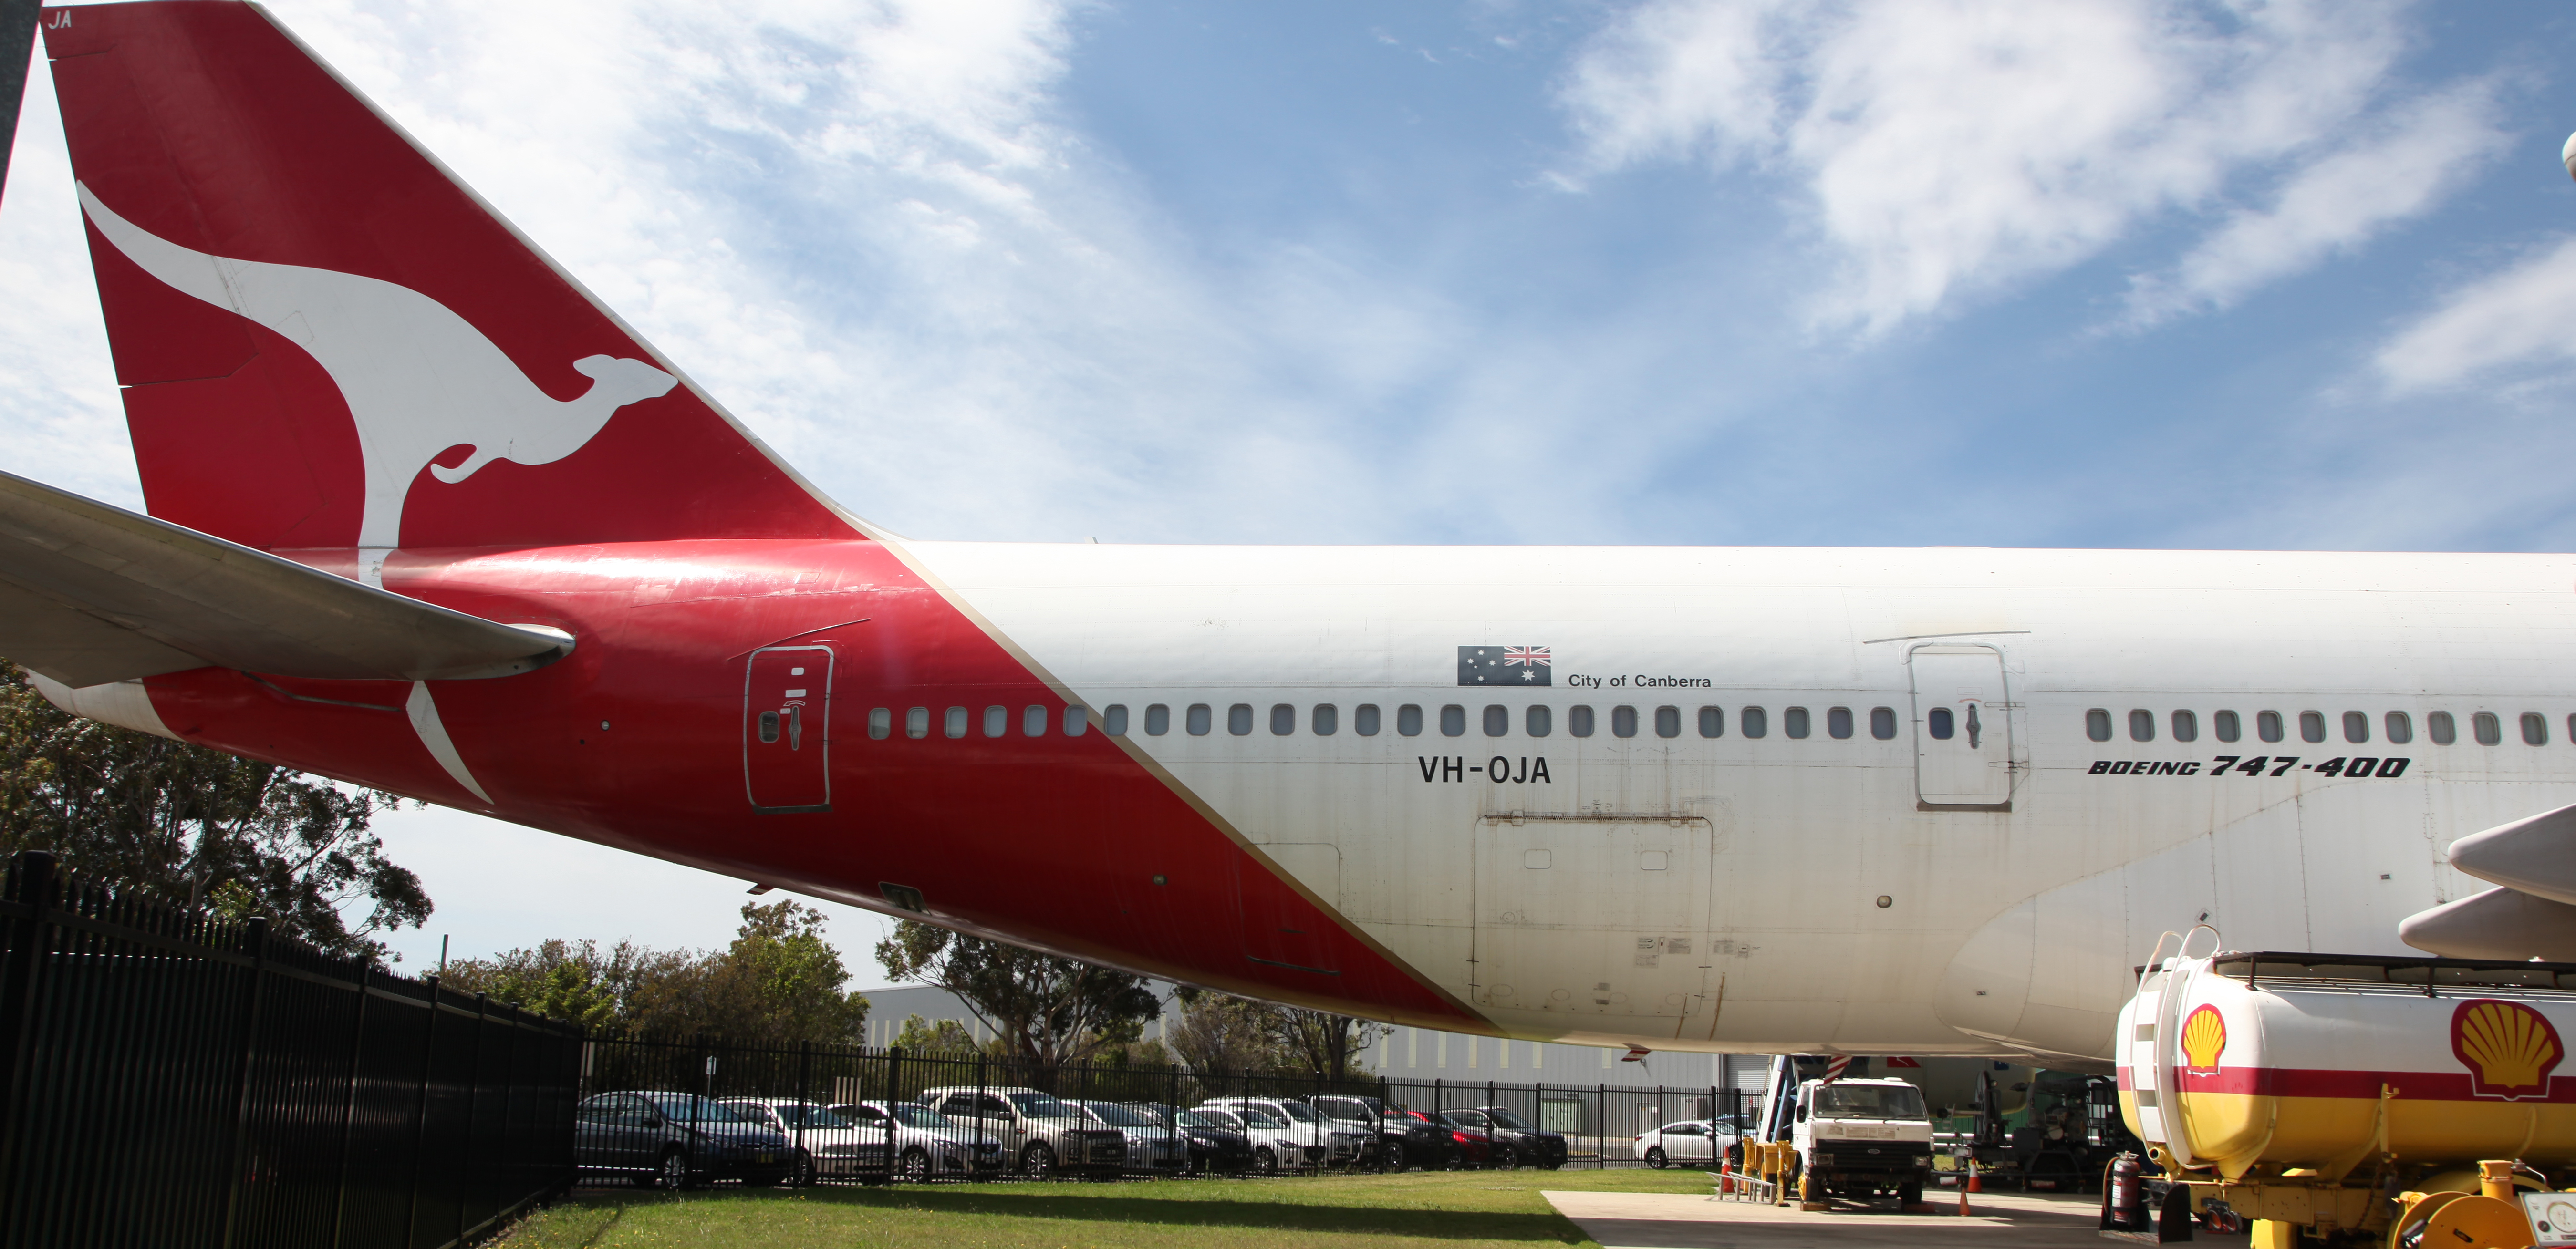
aviation, airline, airplane, air travel, airliner, vehicle, aircraft, aerospace engineering, wide body aircraft, flight, boeing 747, flap, boeing, aircraft engine, boeing 747 400, sky, service, takeoff, airbus, narrow body aircraft, boeing 747 8, cargo, jet aircraft, travel, airbus a380